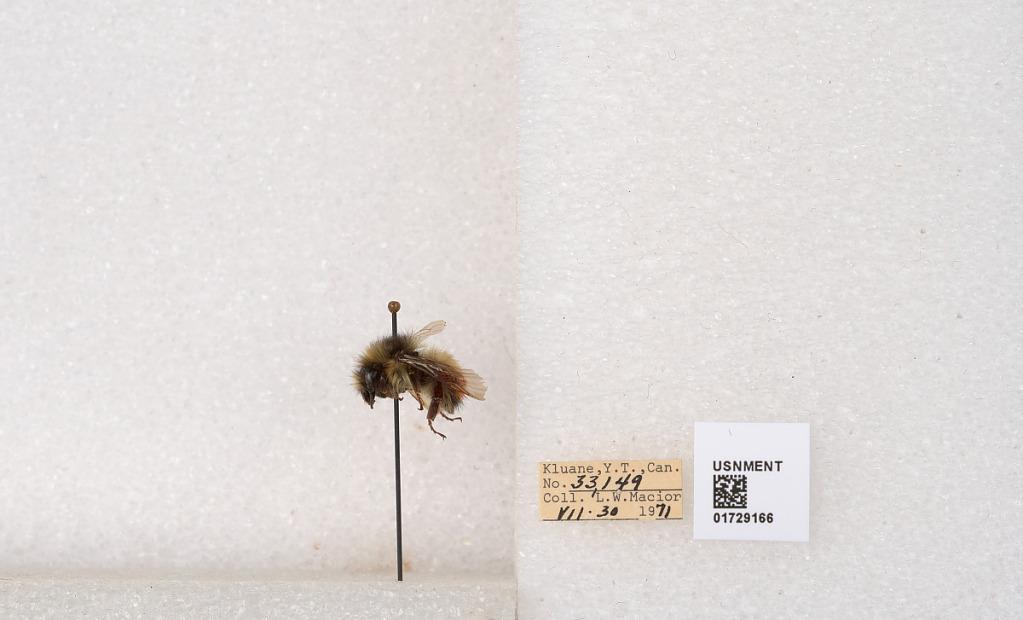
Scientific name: Bombus flavifrons Cresson
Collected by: L. Macior
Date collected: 1971-7-30
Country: Canada
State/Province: Yukon Territory
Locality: Kluane National Park and Reserve
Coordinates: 60.7493, -139.504